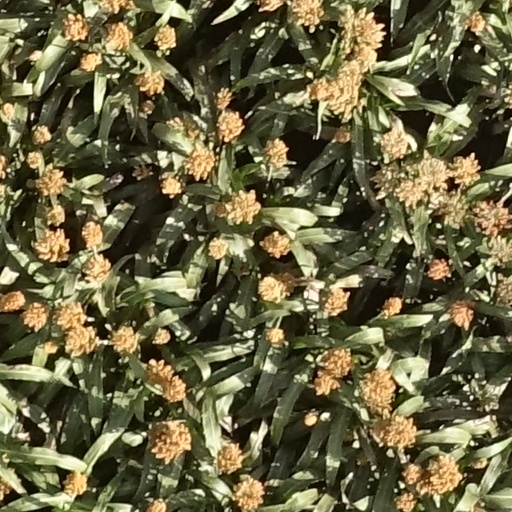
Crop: sorghum